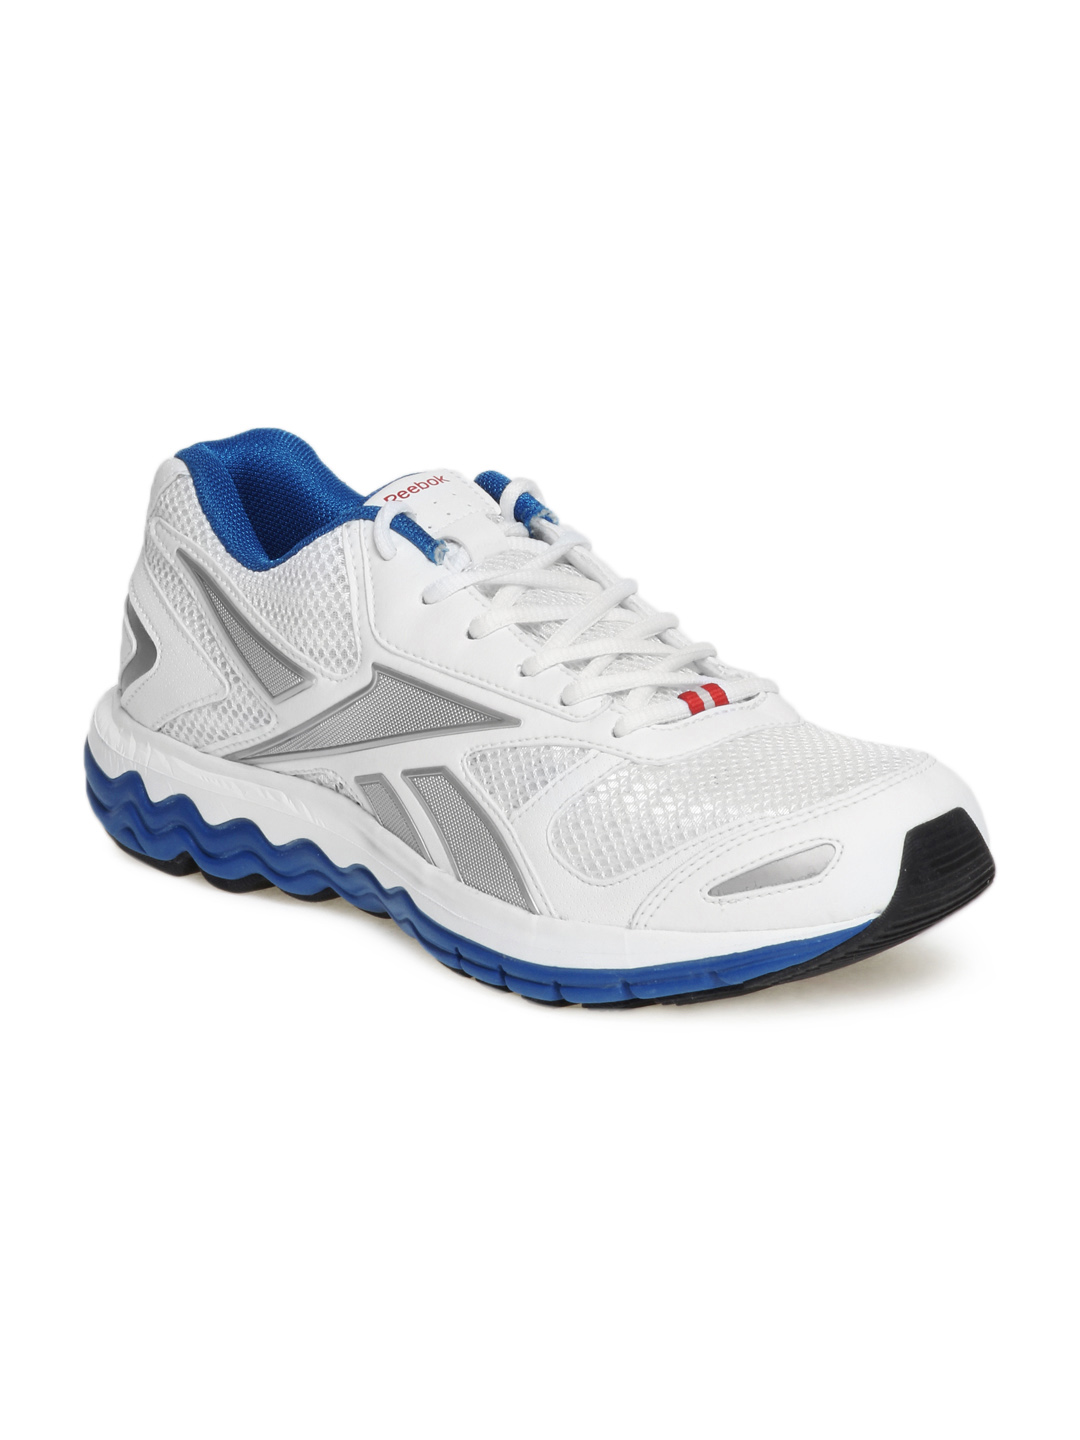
Reebok Men White Fuel Extreme Sports Shoes
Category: Footwear / Shoes / Sports Shoes
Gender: Men
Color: White
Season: Summer 2013
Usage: Sports